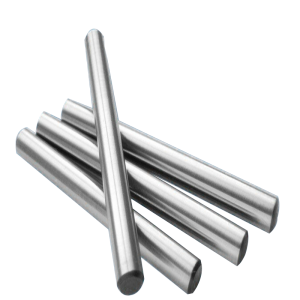
Label: trash